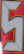
Number: 5